Mohini Mohun Chatterji

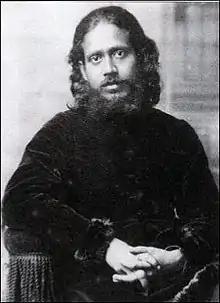

Mohini Mohun Chatterji (1858 - 1936) was a Bengali attorney and scholar who belonged to a prominent family that for several generations had mediated between Hindu religious traditions and Christianity. He joined the Theosophical Society in 1882 and became Assistant Secretary of the Bengal branch. Later that year, he claimed he became a "chela" in probation of the Mahātmā Koot Hoomi, and saw apparitions of Mahatmas on five or six occasions. According to Theosophists, he eventually failed as a chela, and resigned from the Theosophical Society in 1887, after only five years of membership.